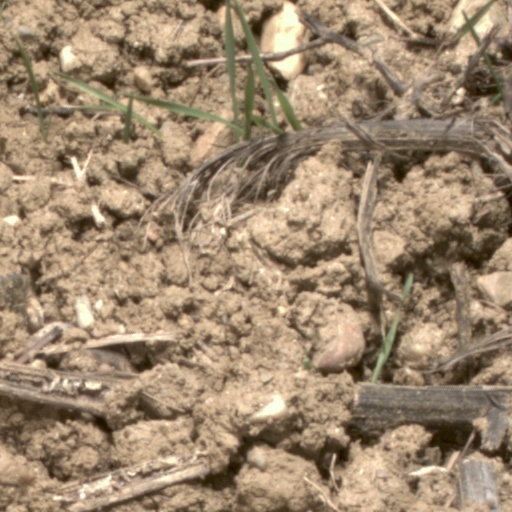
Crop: wheat